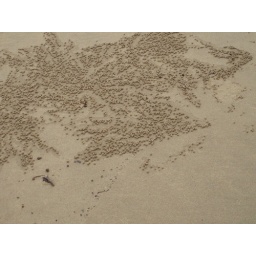
We found more of this mysterious sand art 1000 kms up the road in Queensland.